Władysław II Jagiełło

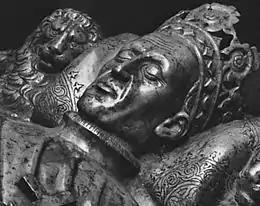
Jagiełło's sarcophagus, Wawel Cathedral

The war ended in the Treaty of Raciąż on 22 May 1404. Władysław acceded to the formal cession of Samogitia and agreed to support the Order's designs on Pskov; in return, Konrad von Jungingen undertook to sell Poland the disputed Dobrzyń Land and the town of Złotoryja, once pawned to the Order by Władysław Opolski, and to support Vytautas in a revived attempt on Novgorod. Both sides had practical reasons for signing the treaty at that point: the Order needed time to fortify its newly acquired lands, the Poles and Lithuanians to deal with territorial challenges in the east and in Silesia.